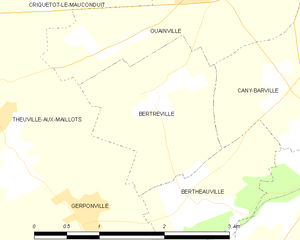
Carte des communes françaises Bertreville